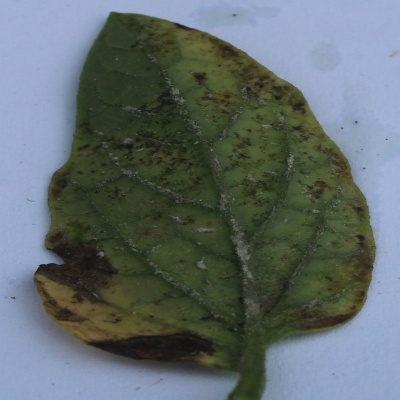
Crop: Tomato
Condition: septoria leaf spot